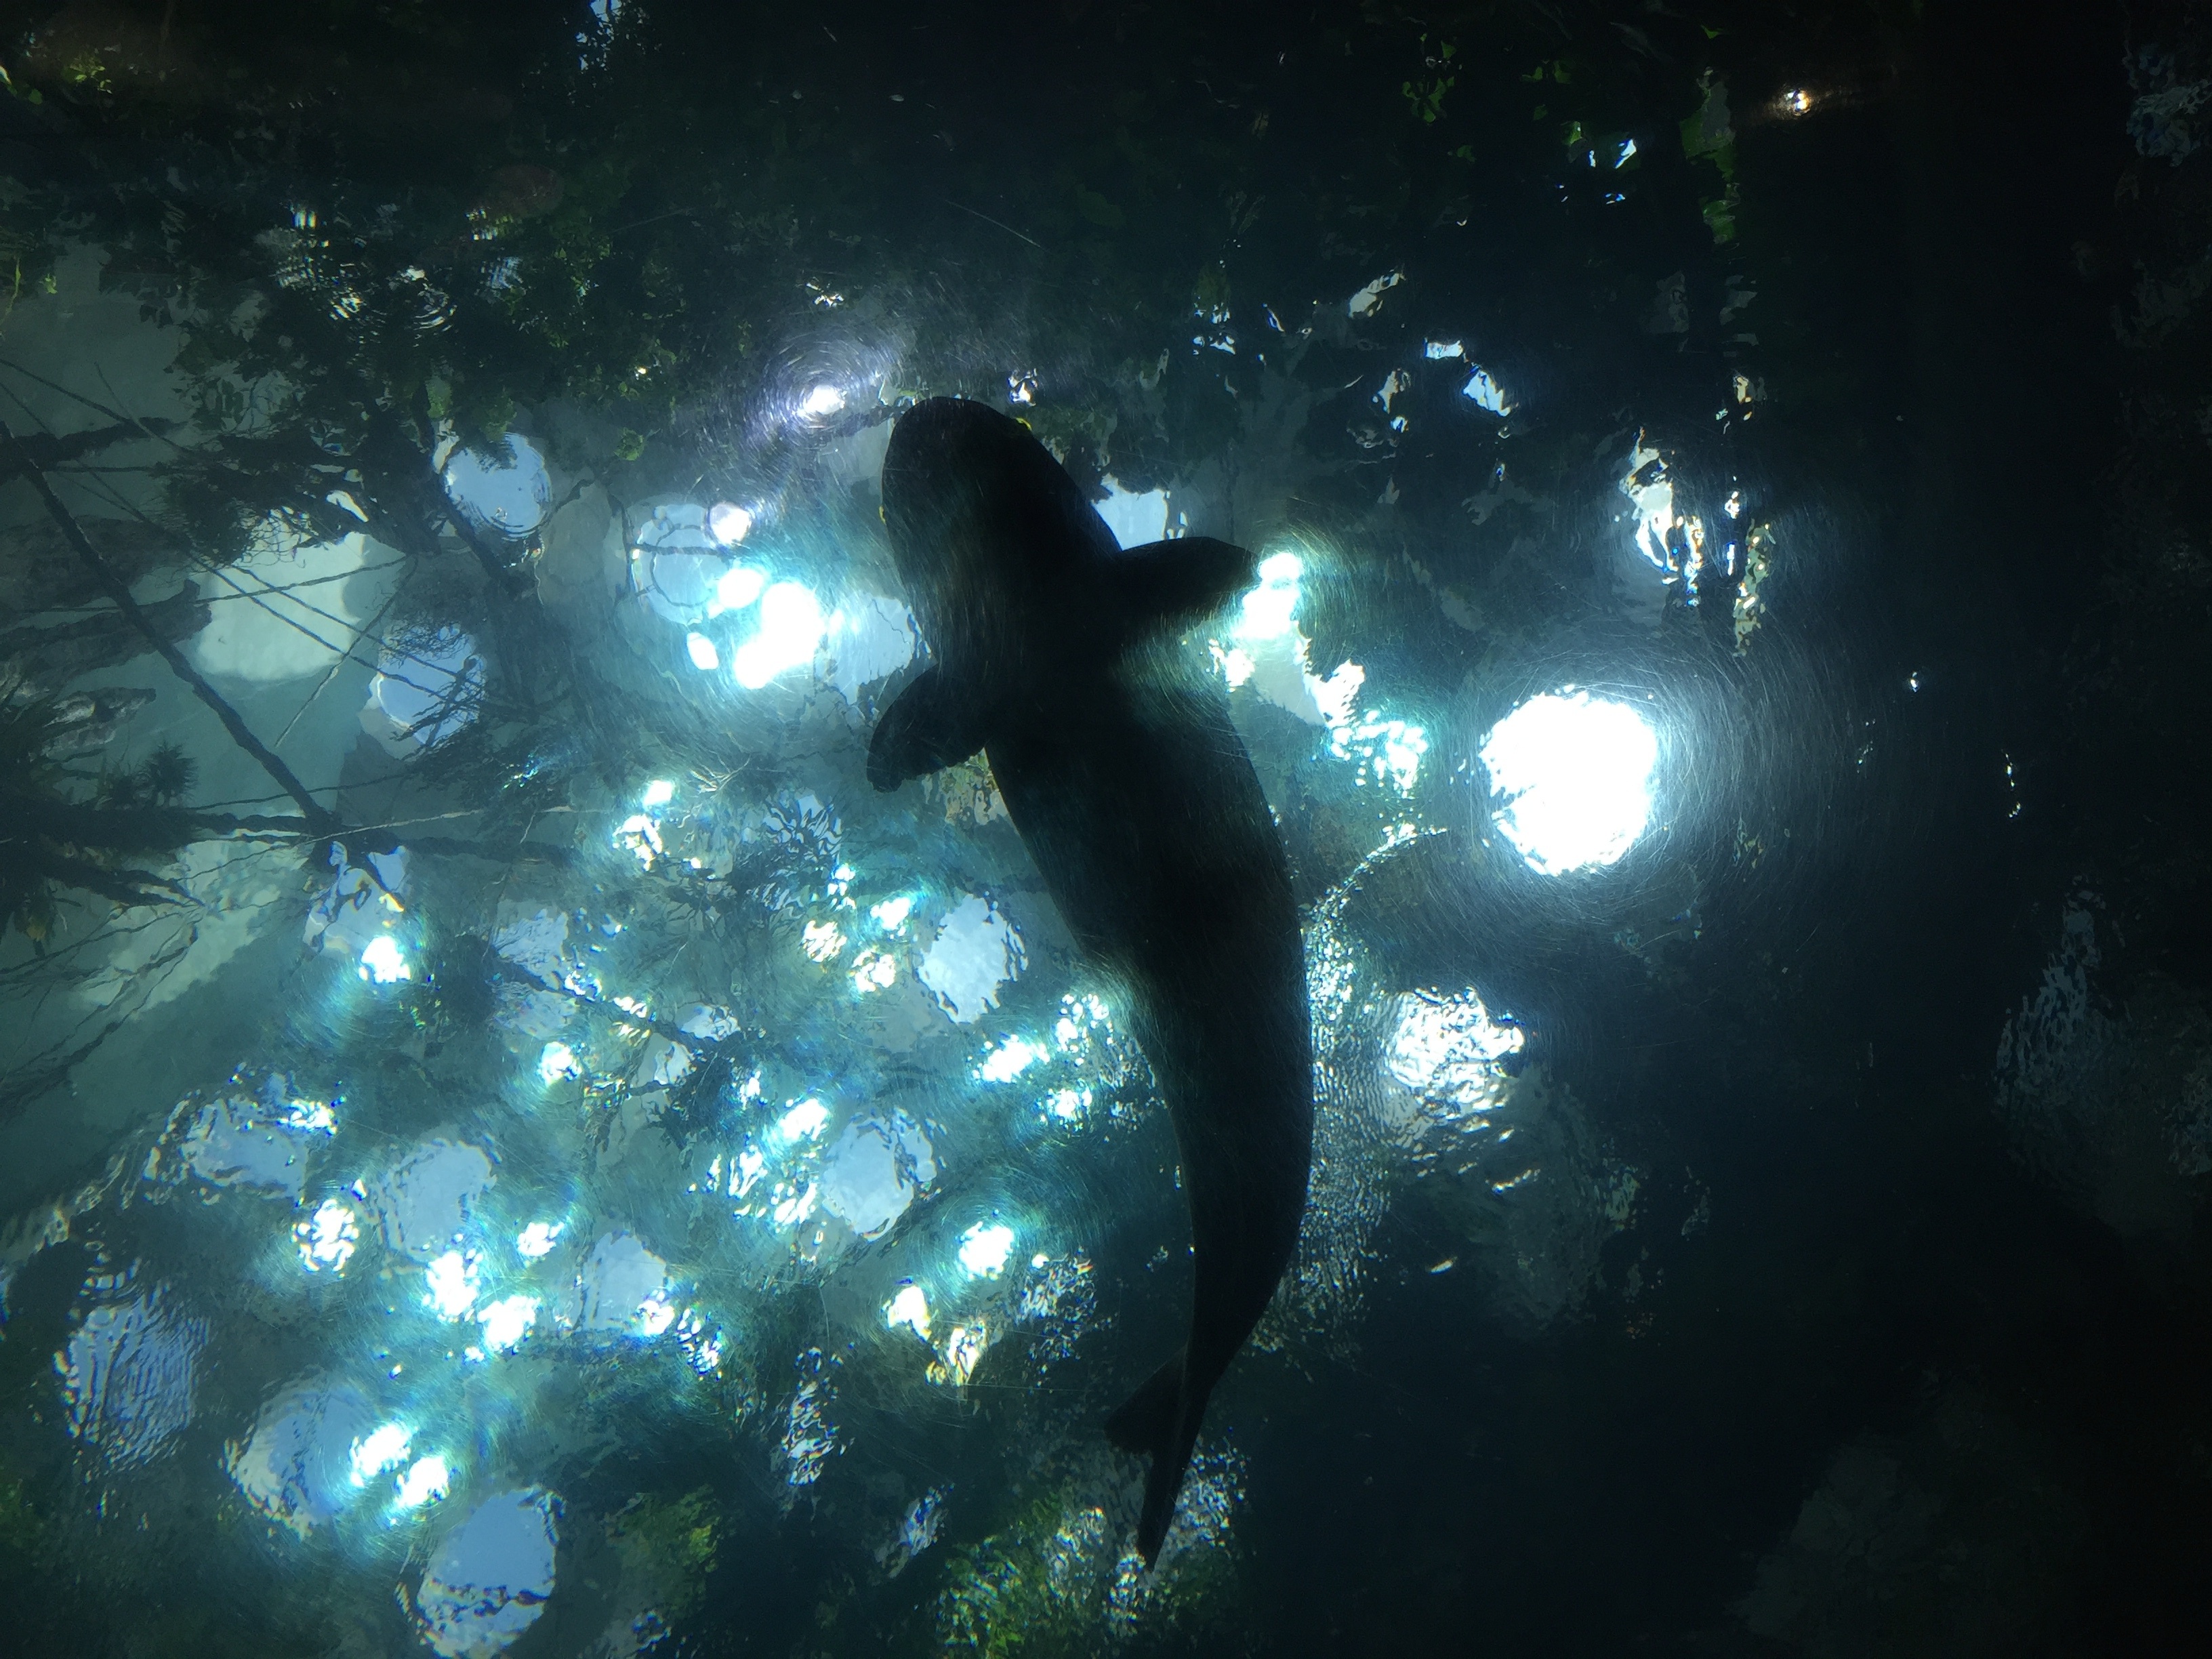
light, night, sunlight, underwater, reflection, darkness, moonlight, outer space, screenshot, computer wallpaper